Malaysia Airlines Flight 17

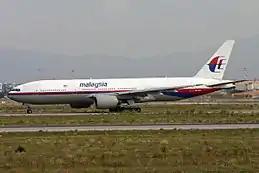
9M-MRD, the aircraft involved, seen in 2011

Malaysia Airlines Flight 17 (MH17/MAS17) was a scheduled passenger flight from Amsterdam to Kuala Lumpur that was shot down by Russian-backed forces with a Buk 9M38 surface-to-air missile on 17 July 2014, while flying over eastern Ukraine. All 283 passengers and 15 crew were killed. Contact with the aircraft, a Boeing 777-200ER, was lost when it was about from the Ukraine–Russia border, and wreckage from the aircraft landed near Hrabove in Donetsk Oblast, Ukraine, from the border. The shoot-down occurred during the war in Donbas over territory controlled by Russian separatist forces in Ukraine.